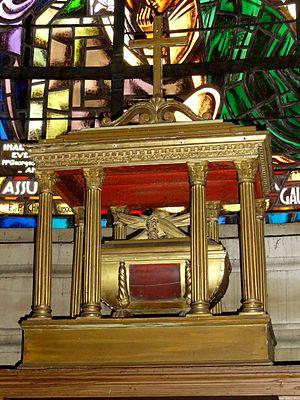
Châsse à reliques.
L’église Notre-Dame de l'Assomption est une église catholique paroissiale située à Chantilly, dans le département de l'Oise, en région Hauts-de-France, en France. C'est la première église de Chantilly. Sa construction est lancée en 1687 par le prince Henri-Jules de Bourbon-Condé conformément à un vœu exprimé par le testament de son père le Grand Condé, qui stipule également que les fonds nécessaires doivent être prélevés sur sa fortune. Les plans sont dessinés par Jules Hardouin-Mansart, et l'église est achevée au début de l'année 1692. C'est un édifice d'un style classique assez sobre, qui s'avère rapidement trop petit : pour répondre à l'augmentation de la population, un agrandissement est entrepris entre 1724 et 1734. L'église n'a pratiquement plus évolué depuis. Dans le département de l'Oise, l'on ne trouve aucune autre église paroissiale d'un style classique clairement affirmé. Pour cette raison et la qualité de son architecture, elle a été classée au titre des monuments historiques par arrêté du 30 septembre 1965. Elle est au centre de la paroisse de la Sainte-Famille de Chantilly.